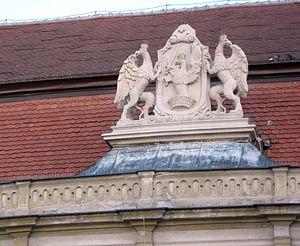
Le palais Bánffy est un édifice baroque de Cluj qui abrite le Musée des Beaux-Arts.